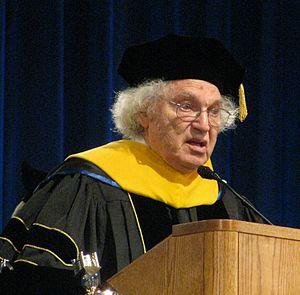
Le prix Nobel de chimie est décerné annuellement par l'Académie royale des sciences de Suède aux scientifiques dans les nombreux domaines de la chimie. C'est un des cinq prix Nobel créés en 1895 par le testament d'Alfred Nobel, qui décéda en 1896. Ces prix récompensent des contributions remarquables dans les domaines de la chimie, la physique, la littérature, la paix, et la physiologie ou médecine. Comme imposé par le testament de Nobel, le prix est administré par la Fondation Nobel et décerné par un comité qui consiste en cinq membres élus par l'Académie royale des sciences de Suède. Le premier prix Nobel de chimie fut décerné en 1901 à Jacobus Henricus van 't Hoff, des Pays-Bas. Chaque récipiendaire reçoit une médaille, un diplôme et une récompense monétaire qui a varié tout au long des années. En 1901, van 't Hoff a reçu 150 782 SEK, qui équivalent à 7 731 004 SEK en décembre 2007. Le prix est présenté à Stockholm lors d'une cérémonie annuelle le 10 décembre, l'anniversaire de la mort de Nobel.
Herbert Aaron Hauptman est un mathématicien américain. Jerome Karle et lui sont colauréats du prix Nobel de chimie de 1985 pour « leurs réalisations remarquables dans la mise au point de méthodes directes de détermination des structures cristallines ».